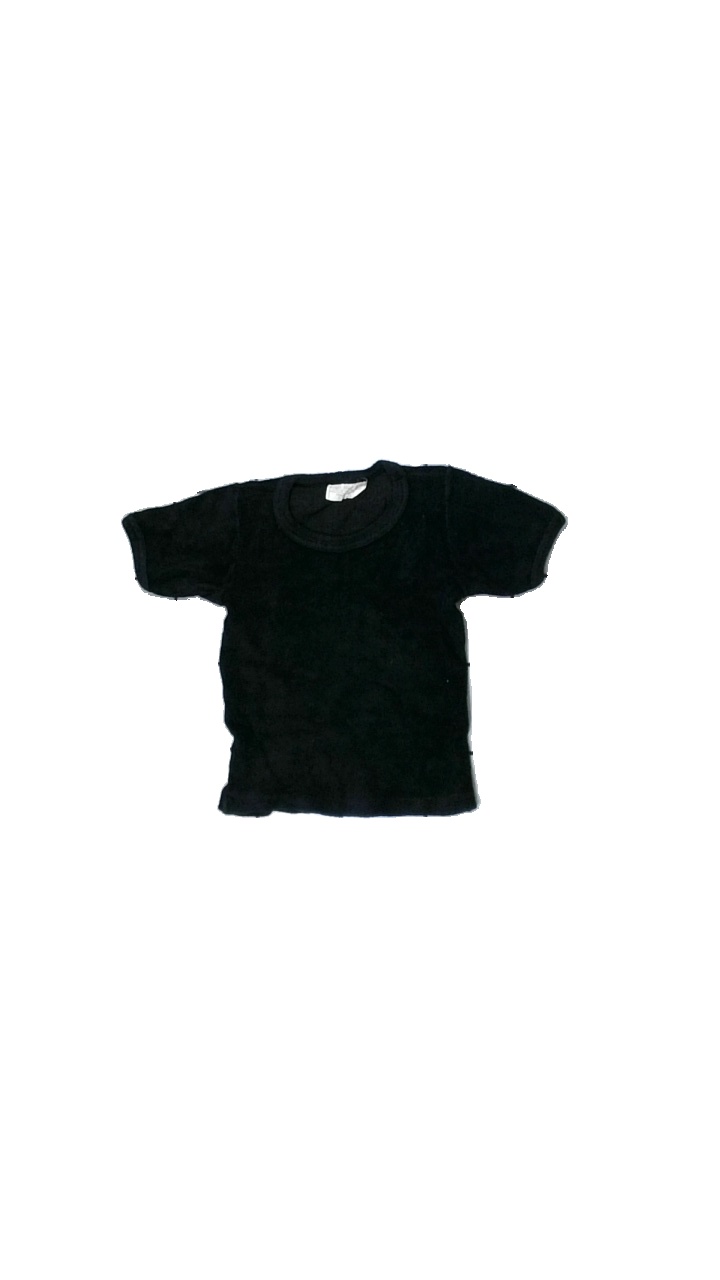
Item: T-shirt (Ladies)
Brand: H&m
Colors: Black
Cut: Regular, C-collar
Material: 80% cotton, 20% nylon
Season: All
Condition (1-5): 2
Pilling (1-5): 2
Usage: Export
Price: <50